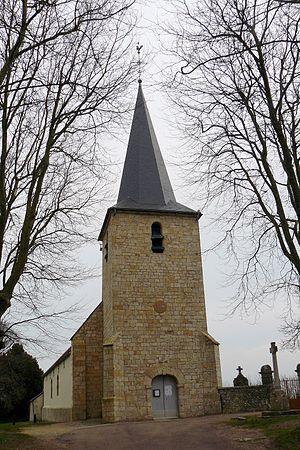
Butte de Montenoison (Nièvre, France)
Montenoison est une commune française située dans le département de la Nièvre, en région Bourgogne-Franche-Comté.